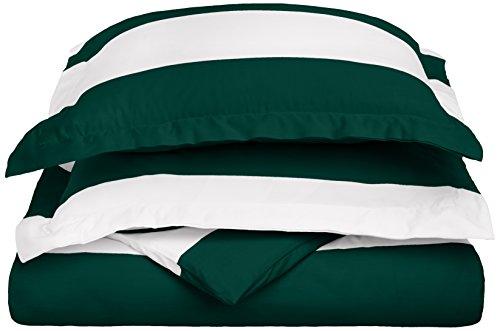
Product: Cabana Stripe Kids Wrinkle Resistant Cotton Blend 600 Thread Count Full/Queen 3-Piece Duvet Cover Set, Hunter Green
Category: Home & Kitchen | Bedding | Kids' Bedding | Duvet Covers & Sets | Duvet Cover Sets
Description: These beautiful duvet cover sets are colorfast and machine washable.
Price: $39.52
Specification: ProductDimensions:10x13x3inches|ItemWeight:3.6pounds|ShippingWeight:3.6pounds(Viewshippingratesandpolicies)|Manufacturer:Superior|ASIN:B00M5014VW|Itemmodelnumber:K-HGFQDCCA600CR